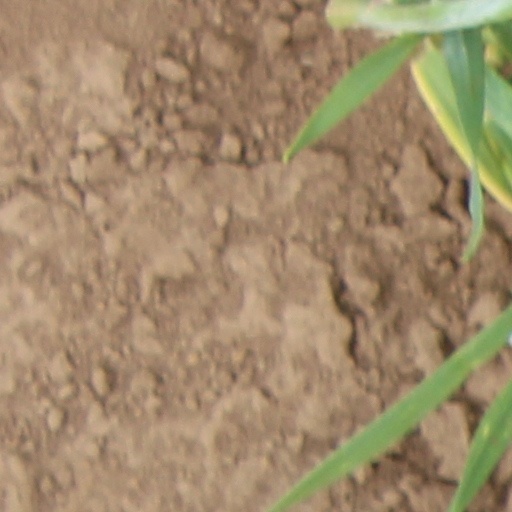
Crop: wheat